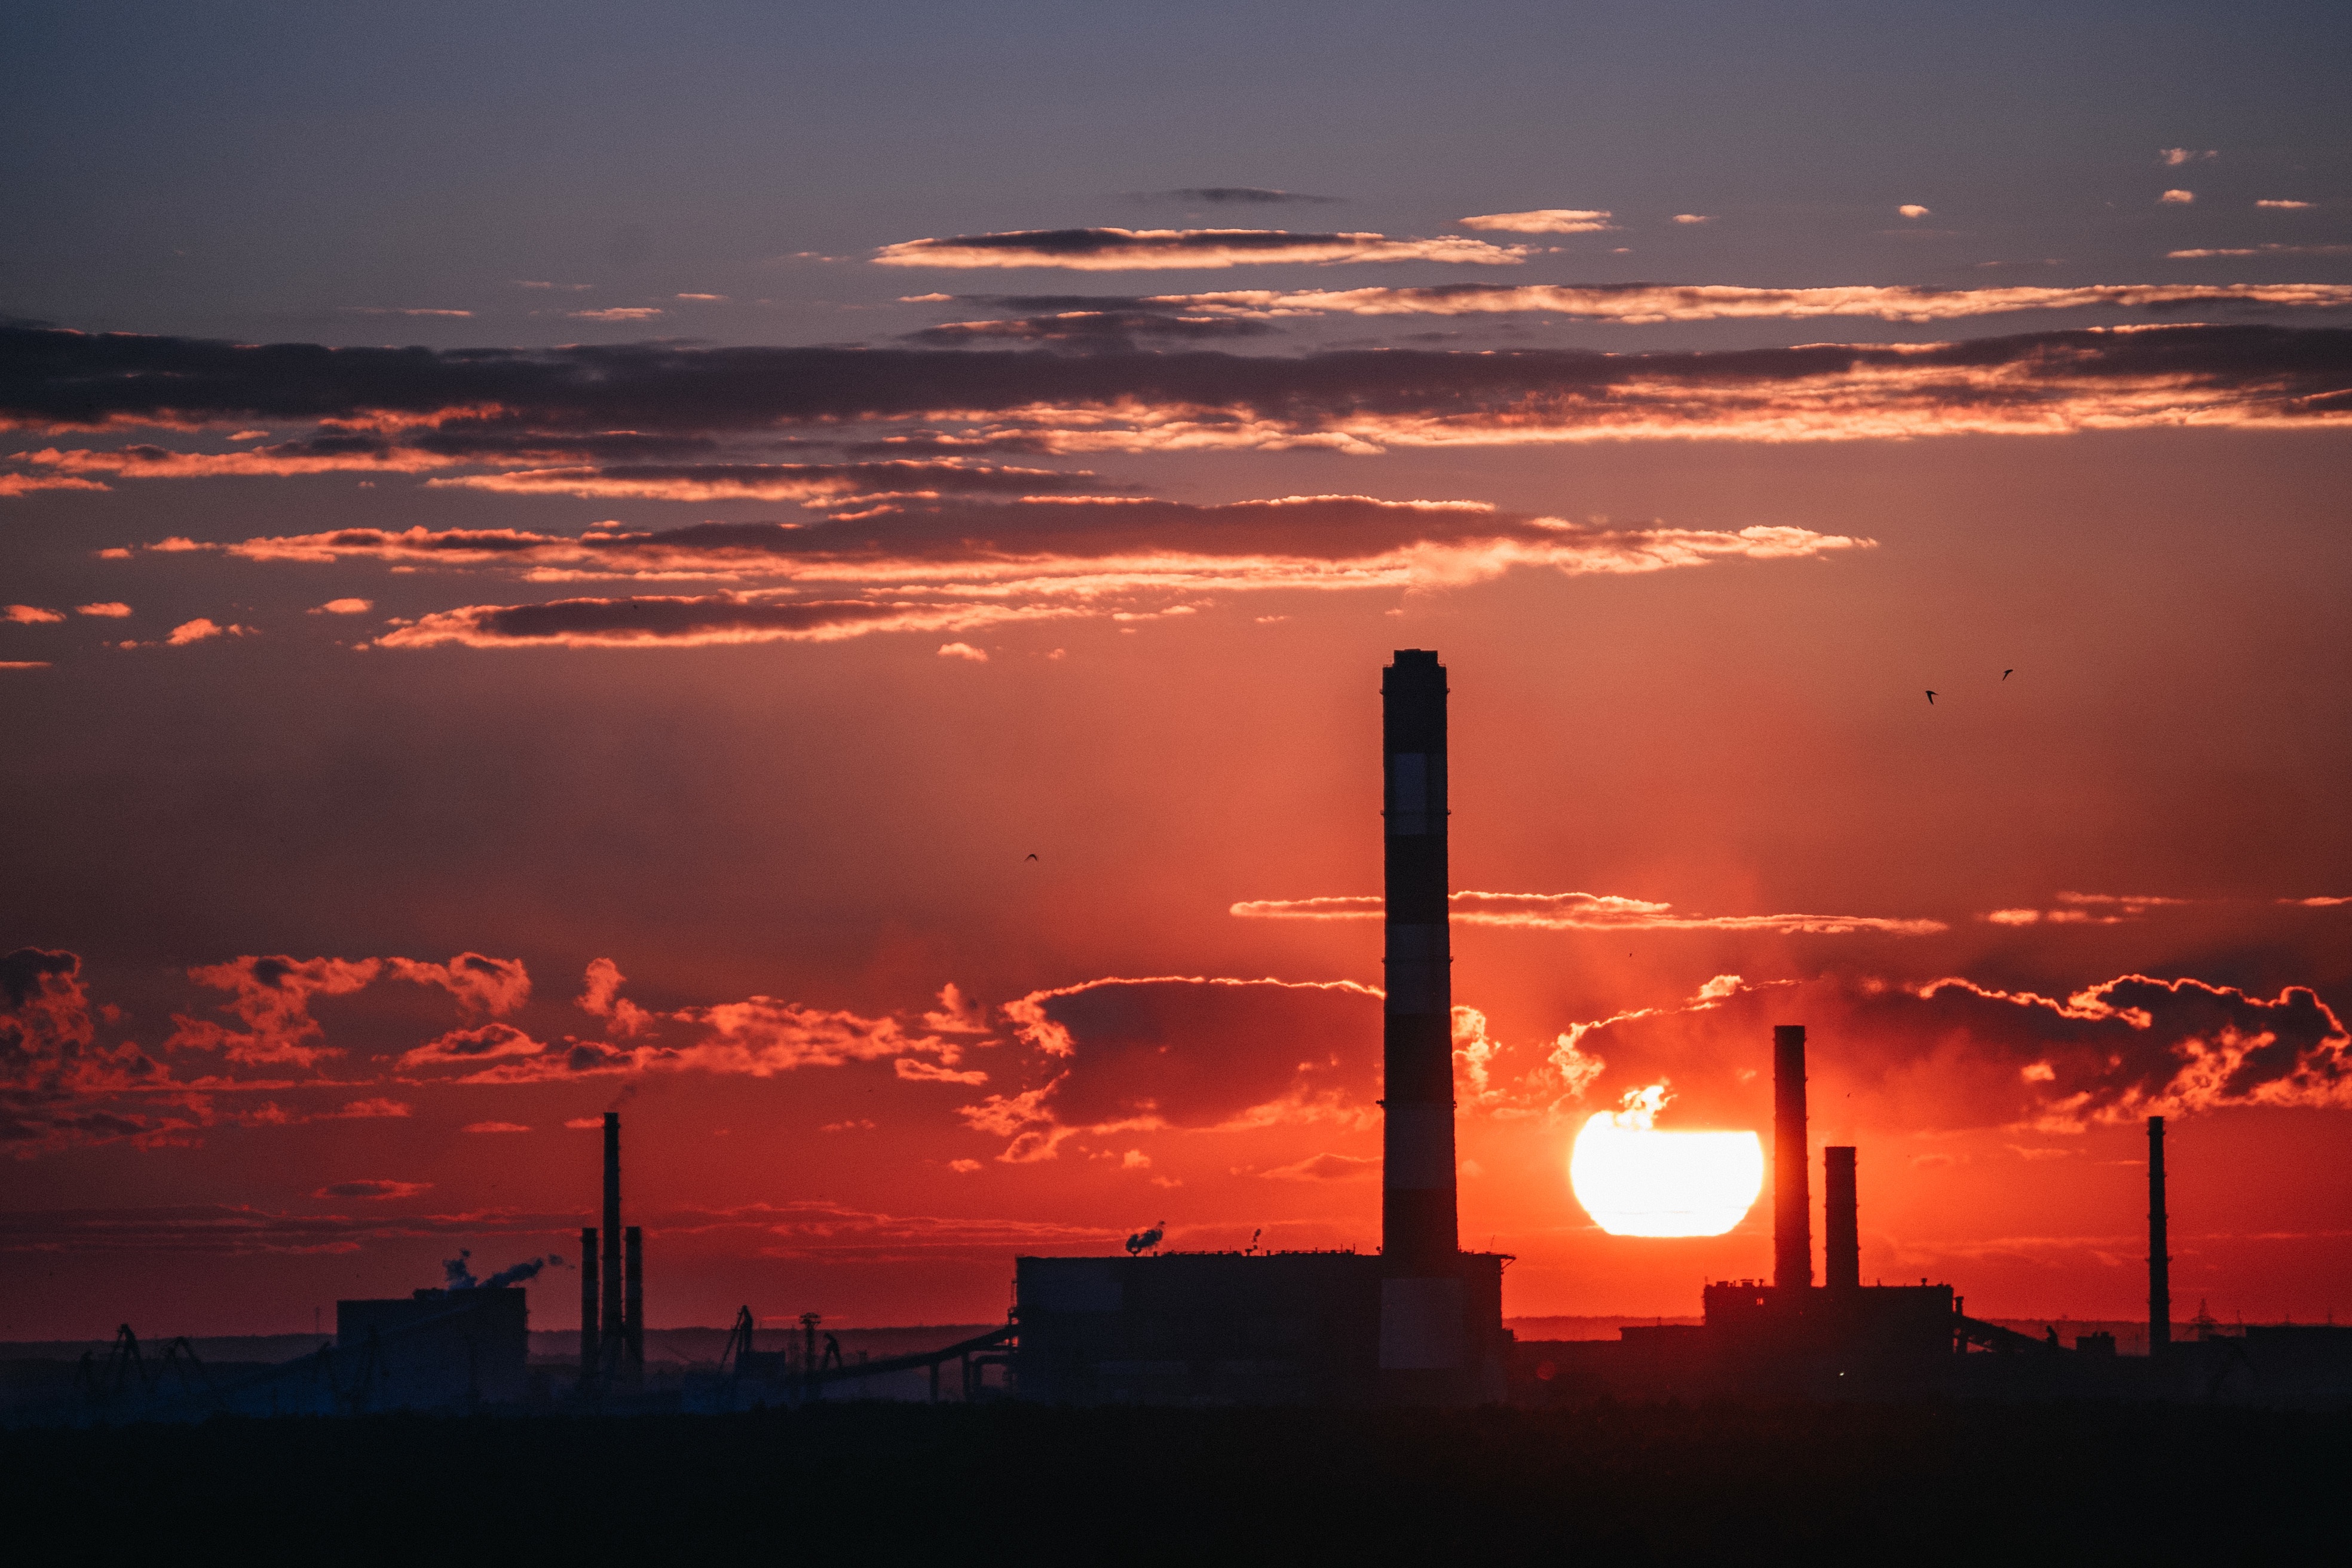
sea, horizon, cloud, sky, sun, sunrise, sunset, skyline, sunlight, morning, dawn, atmosphere, dusk, evening, afterglow, red sky at morning